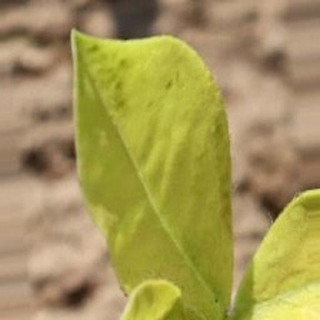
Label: groundnut_nutrition_deficiency